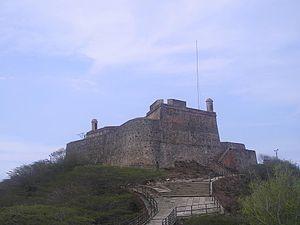
El Porteñazo est une rébellion militaire de courte durée qui a eu lieu du 2 au 6 juin 1962 au Venezuela contre le gouvernement de Rómulo Betancourt, au cours de laquelle les rebelles ont tenté de prendre la ville de Puerto Cabello et le fortin Solano.